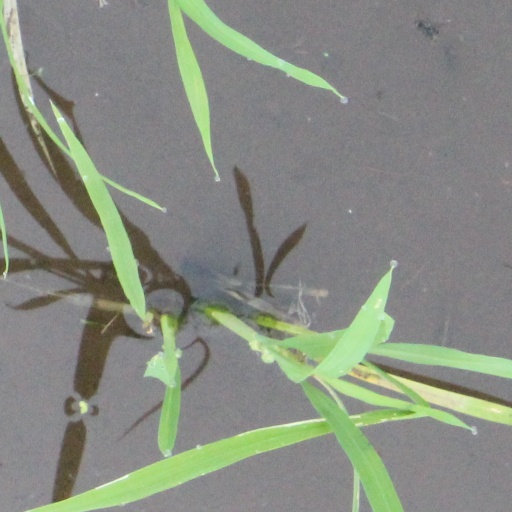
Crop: rice